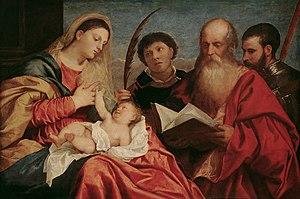
Tiziano Vecellio, Tiziano Vecelli ou Tiziano da Cador, plus communément appelé Titien ou le Titien en français, né vers 1488 à Pieve di Cadore, mort le 27 août 1576 à Venise, est un peintre et graveur italien de l'école vénitienne, auteur d'une importante œuvre picturale. Il est considéré comme un des plus grands portraitistes de cette époque, notamment grâce à son habileté à faire ressortir les traits de caractère des personnages.
Theatrum Pictorium ou Le Théâtre de la Peinture est le titre d'un livre publié en 1660 par le peintre David Teniers le Jeune pour le compte de son employeur, l'archiduc Léopold Guillaume d'Autriche : c'est le catalogue des 243 tableaux italiens et flamands appartenant à la collection de l'archiduc, illustré de gravures. Une seconde édition est publiée en 1673.